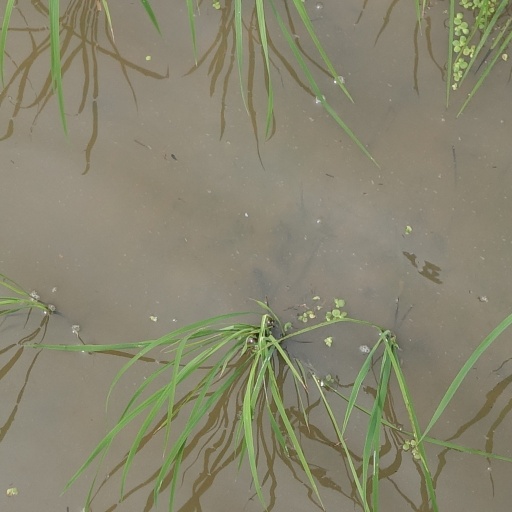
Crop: rice